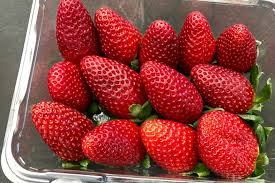
Label: Strawberry